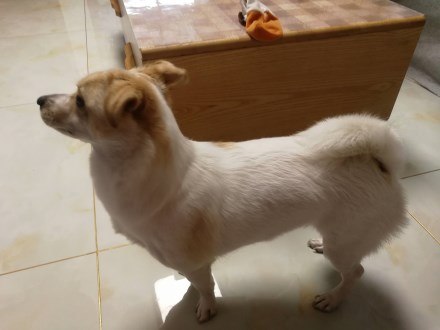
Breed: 3336-n000121-chinese_rural_dog